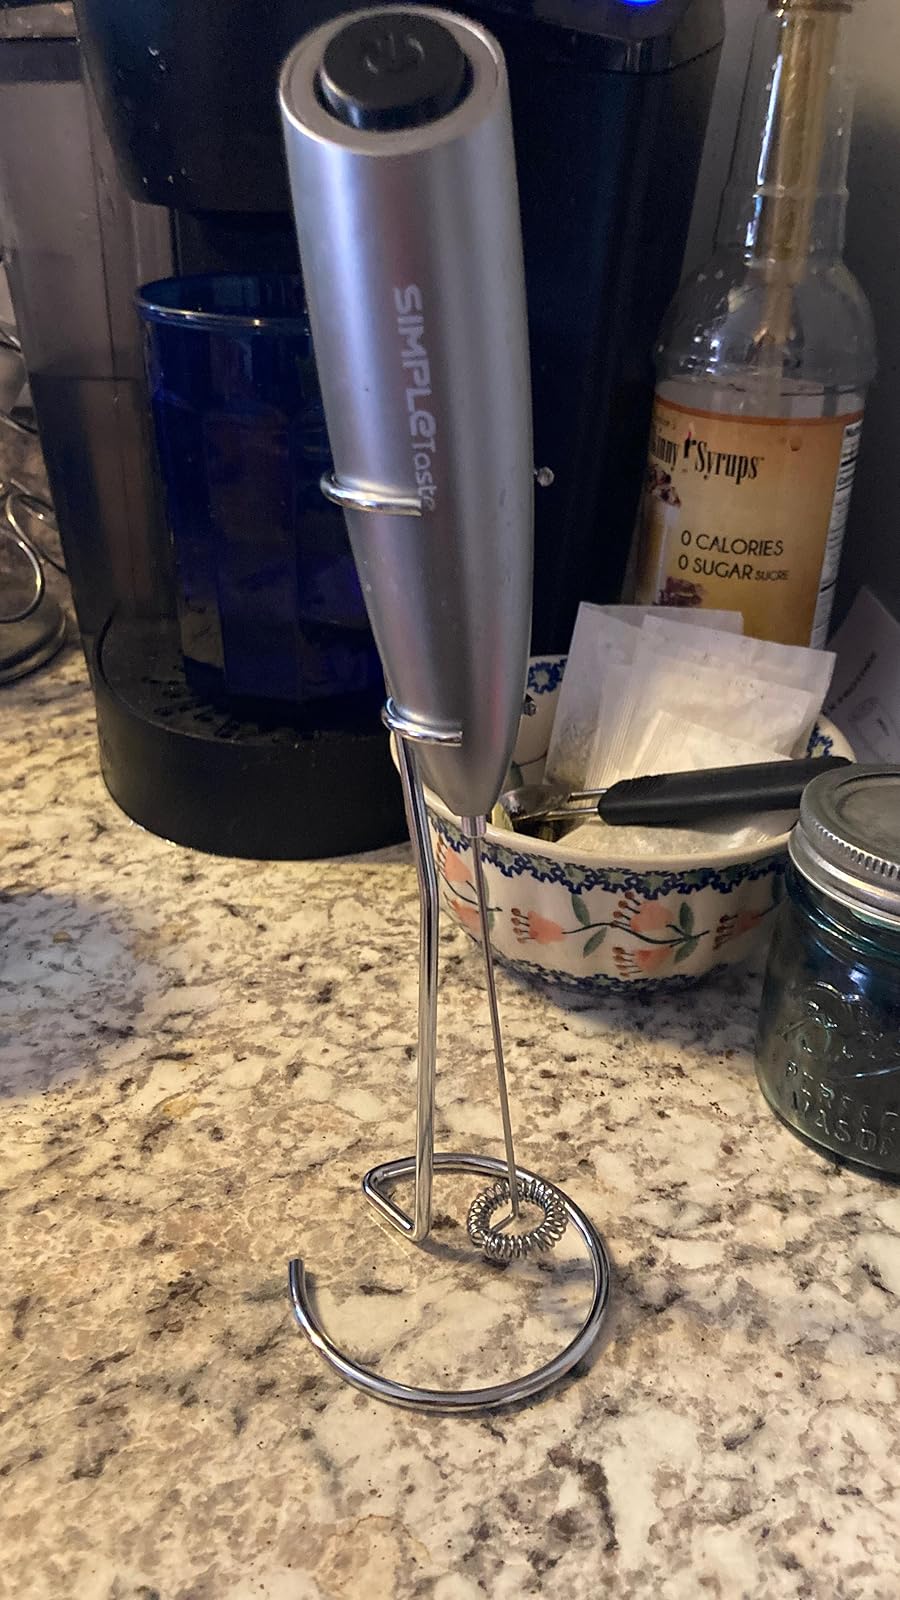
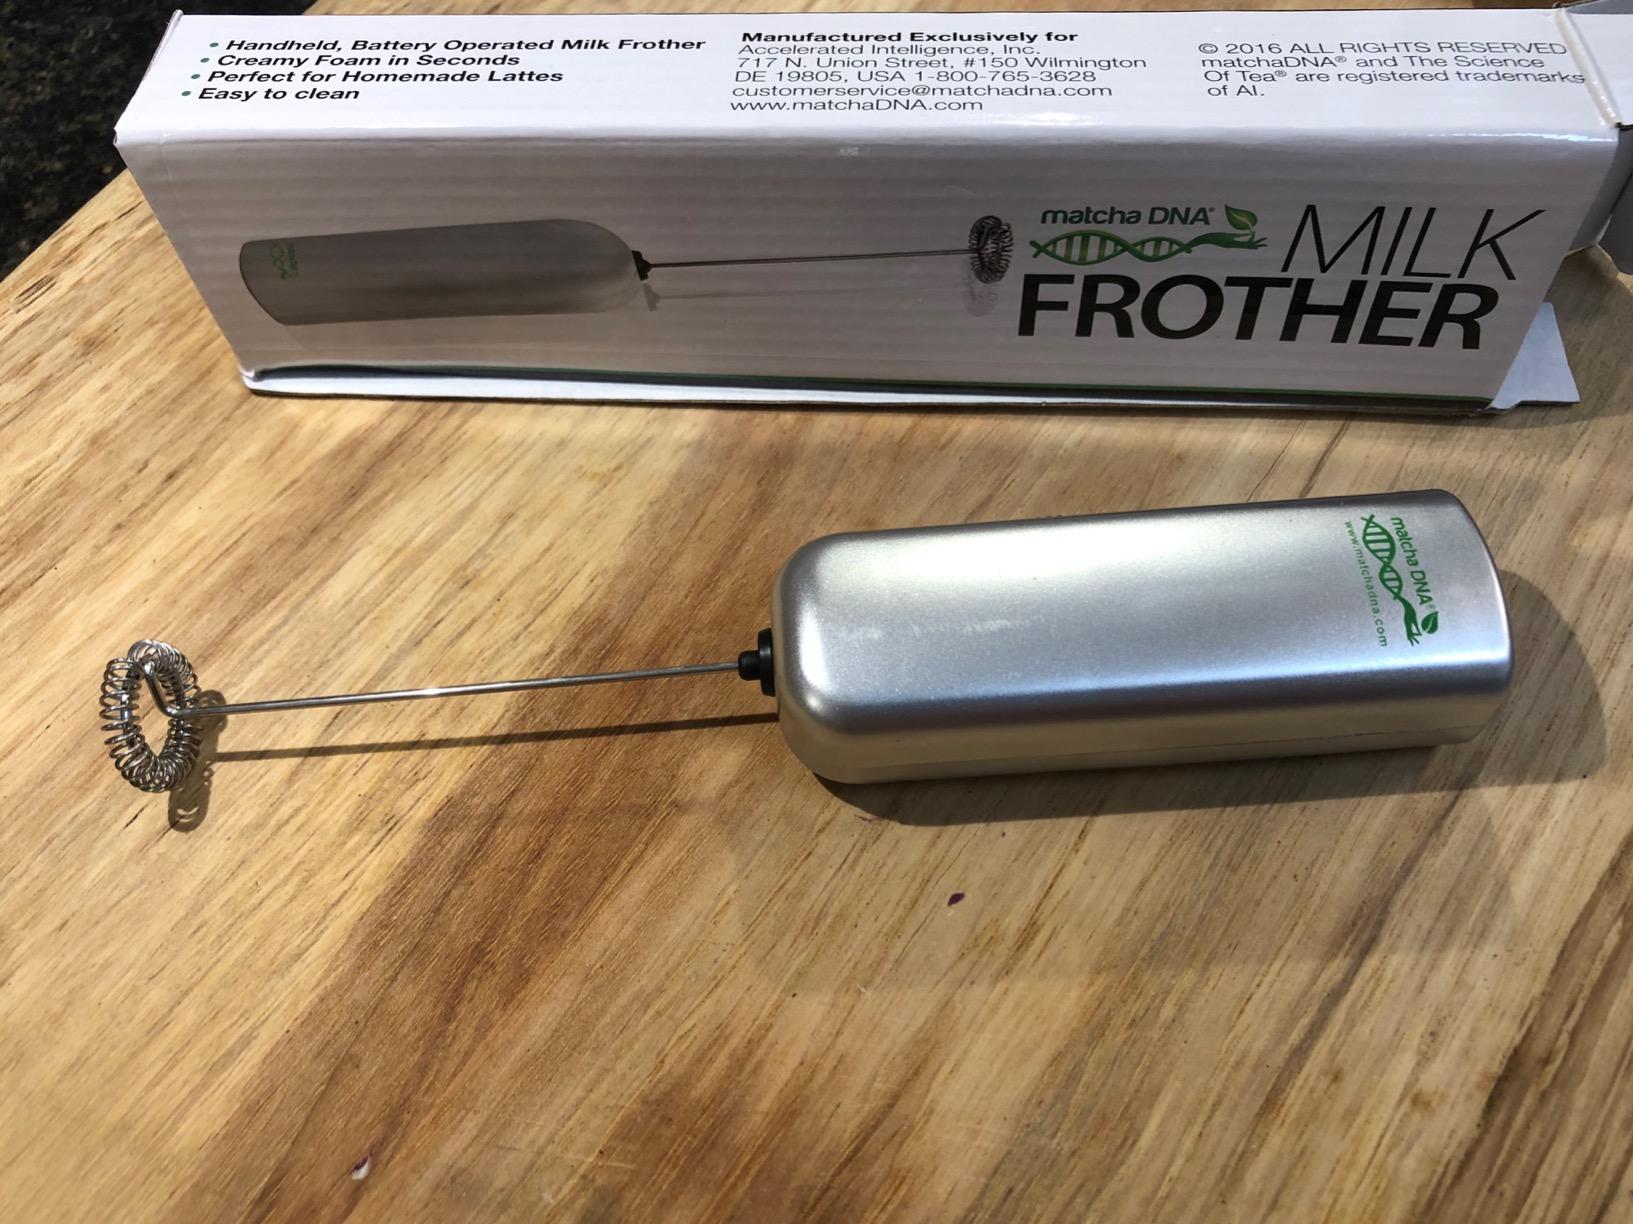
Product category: items_mixer
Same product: no